Matthew Offord

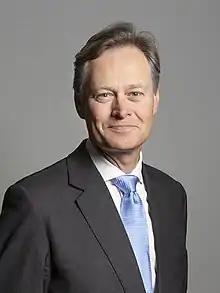
Official portrait, 2019

Matthew James Offord (born 3 September 1969) is a British Conservative Party politician who served as the Member of Parliament (MP) for Hendon in North London from 2010 to 2024. He was previously a member of the Association of European Parliamentarians with Africa Governing Council.